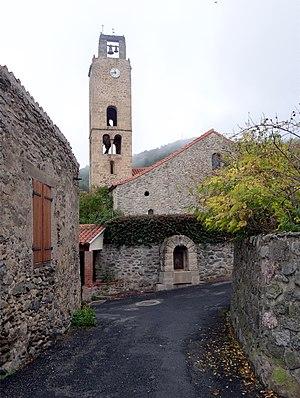
Église Saint-Fructueux de Taurinya, Pyrénées-Orientales, France This building is inscrit au titre des Monuments Historiques. It is indexed in the Base Mérimée, a database of architectural heritage maintained by the French Ministry of Culture,